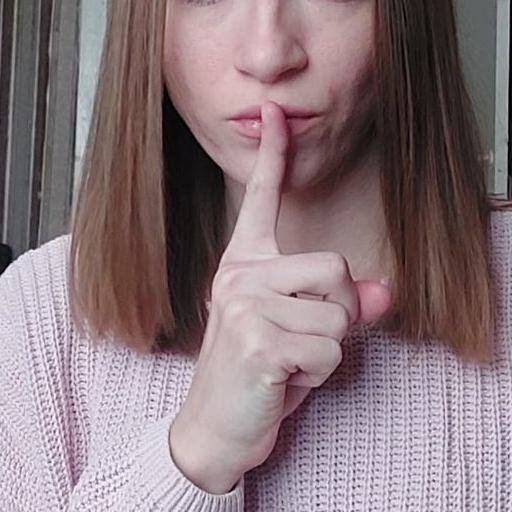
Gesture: mute